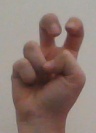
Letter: toot